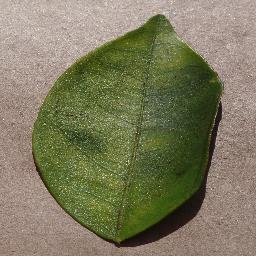
Label: Orange___Haunglongbing_(Citrus_greening)